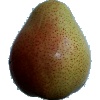
Label: pear_forelle